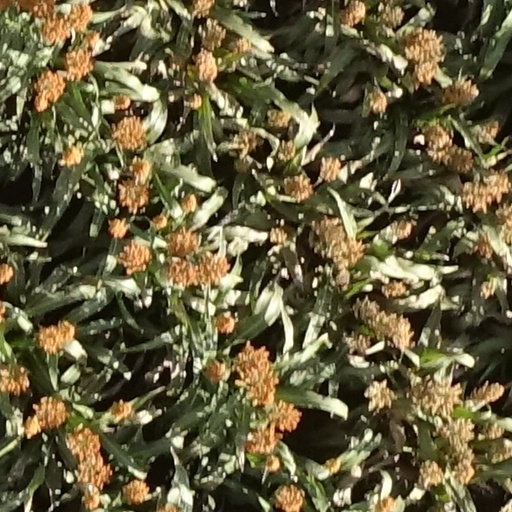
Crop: sorghum